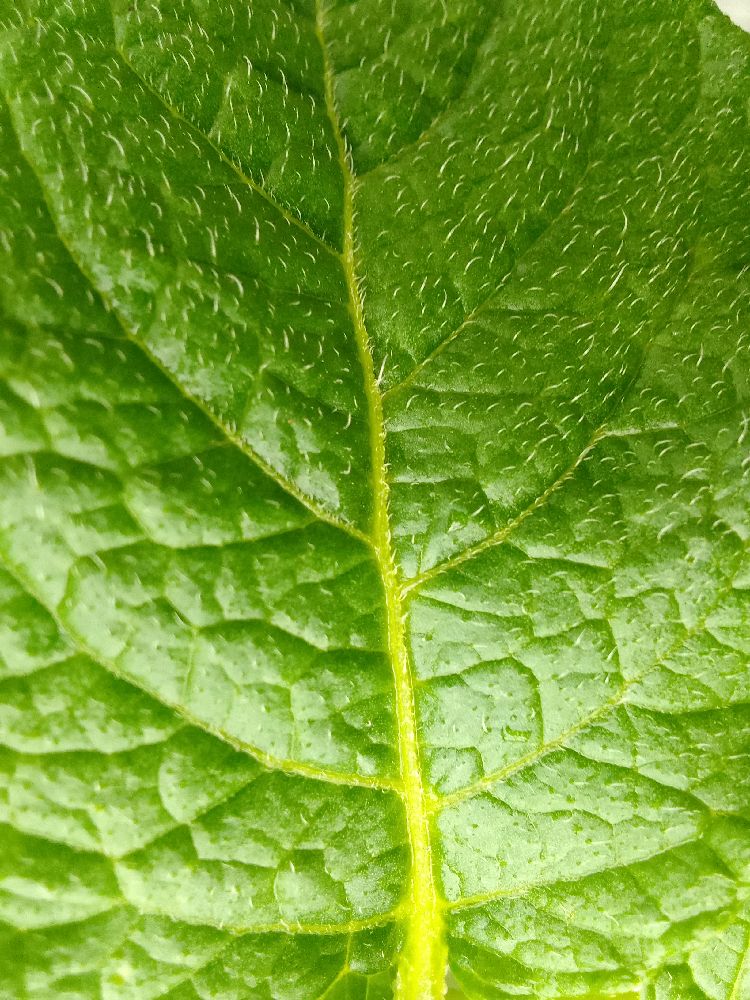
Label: Healthy